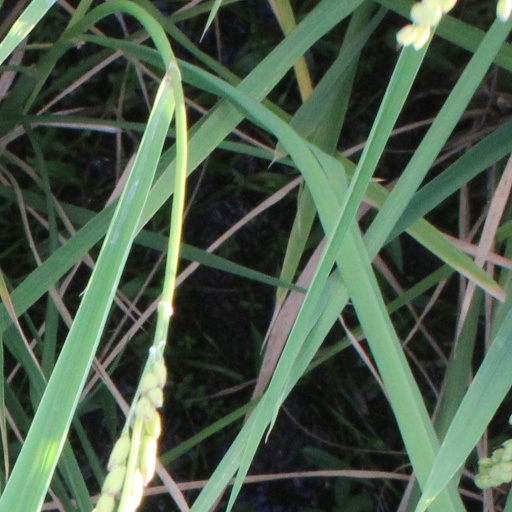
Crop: rice